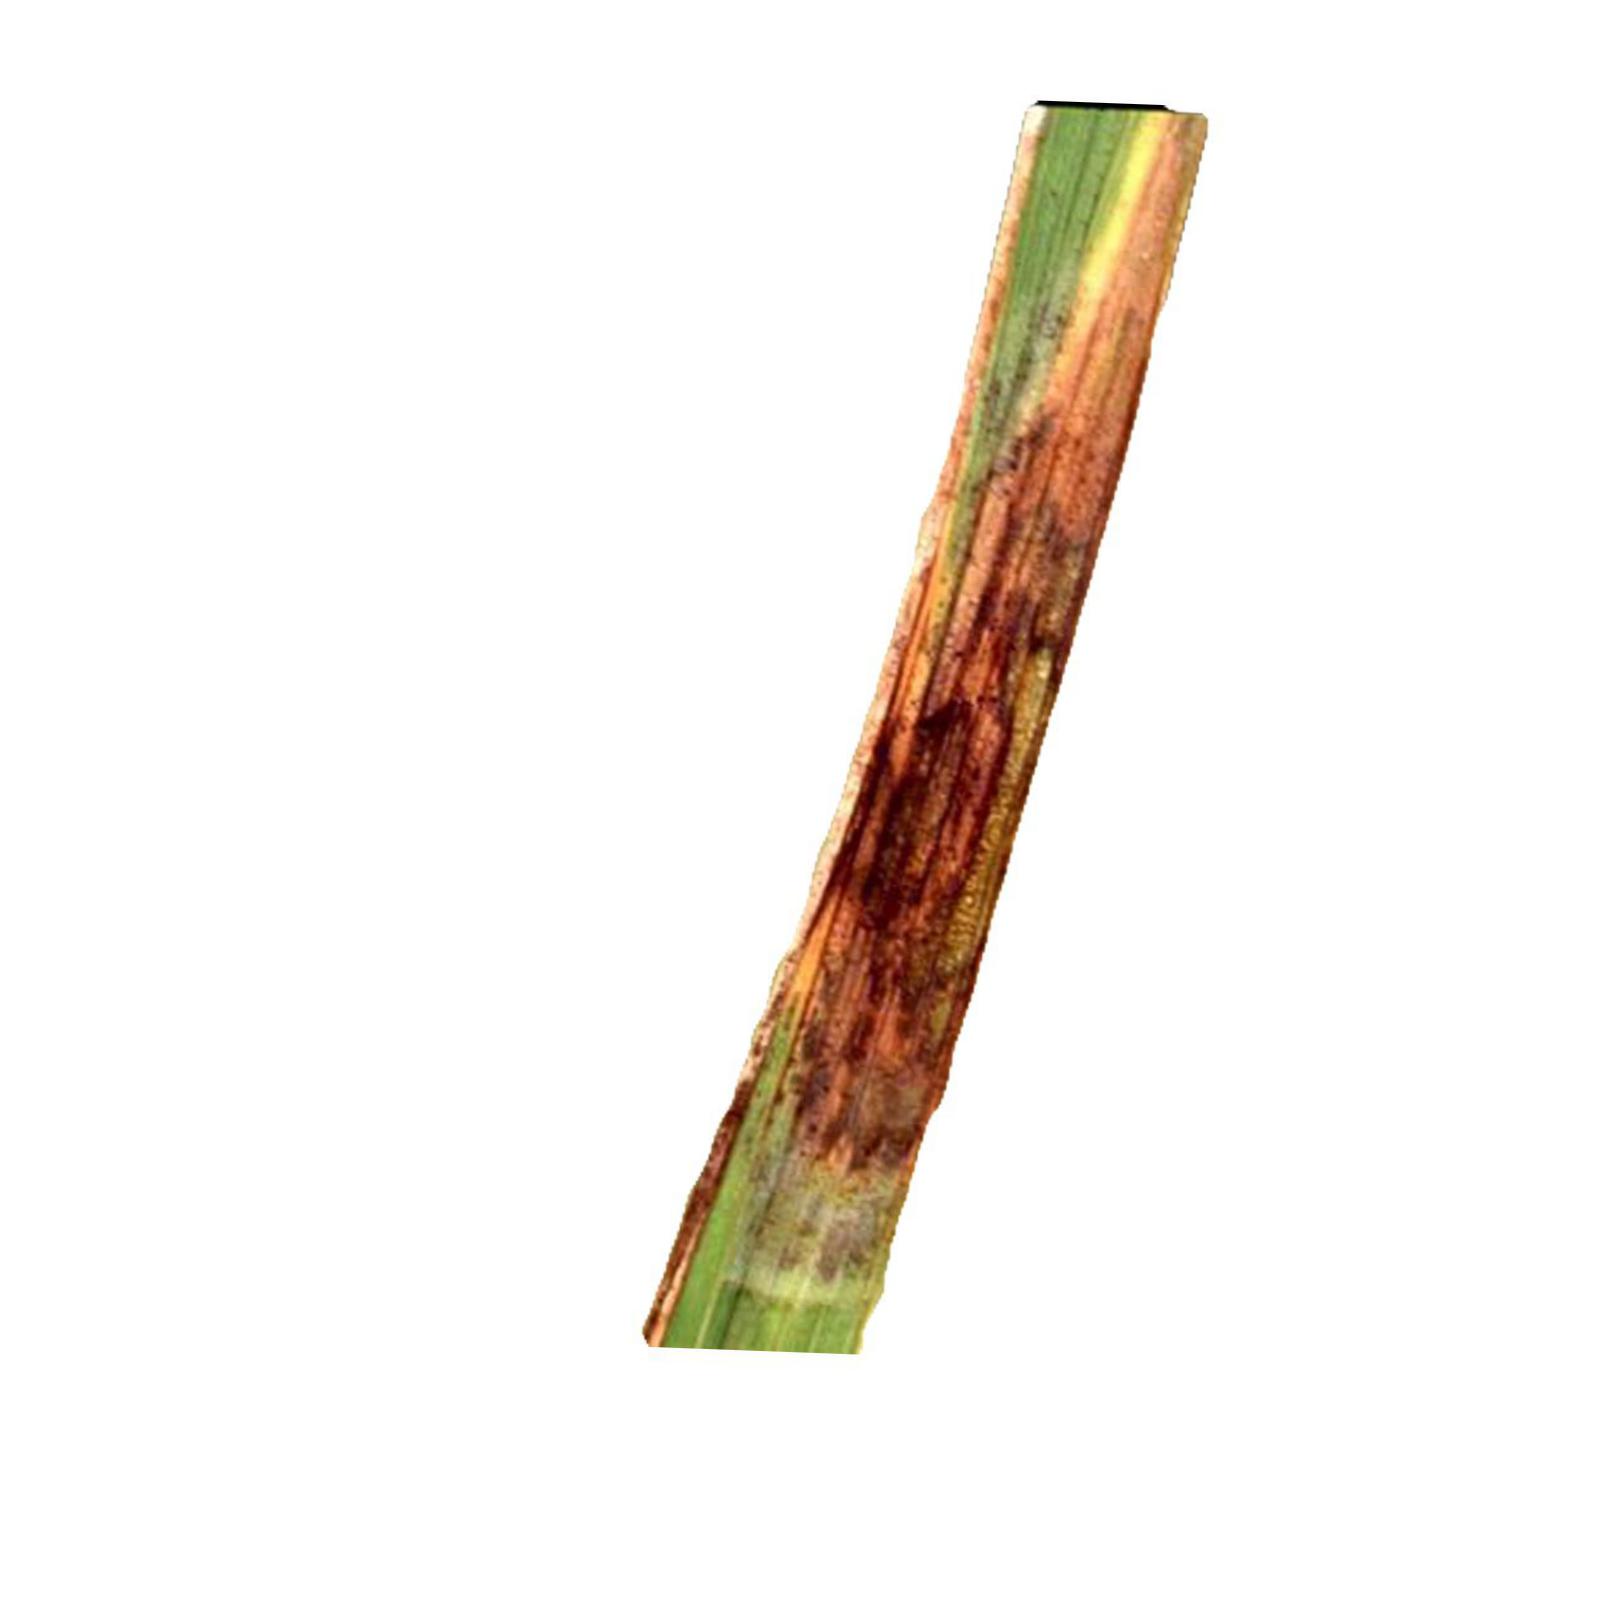
Nhãn: Bệnh Cháy lá ( Leaf scald )